George Barker Windship

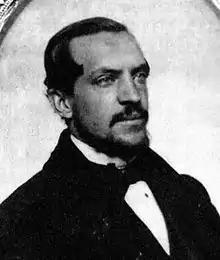
George Barker Windship

George Barker Windship (January 13, 1834September 12, 1876), sometimes spelled "Winship", was a Boston physician most noted for his promotion of weight lifting as a route to health and strength and inventing the first adjustable dumbbell and the forerunners of several modern exercise machines.